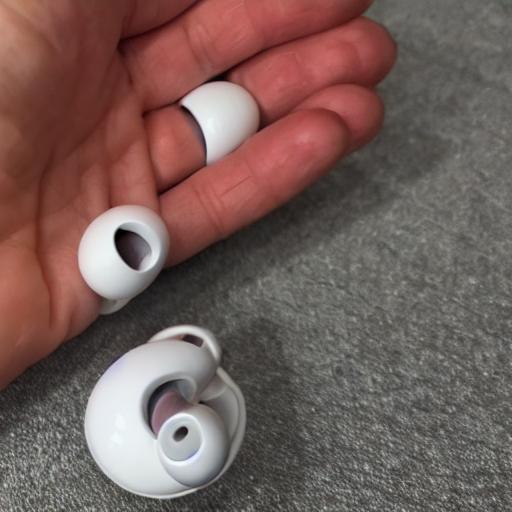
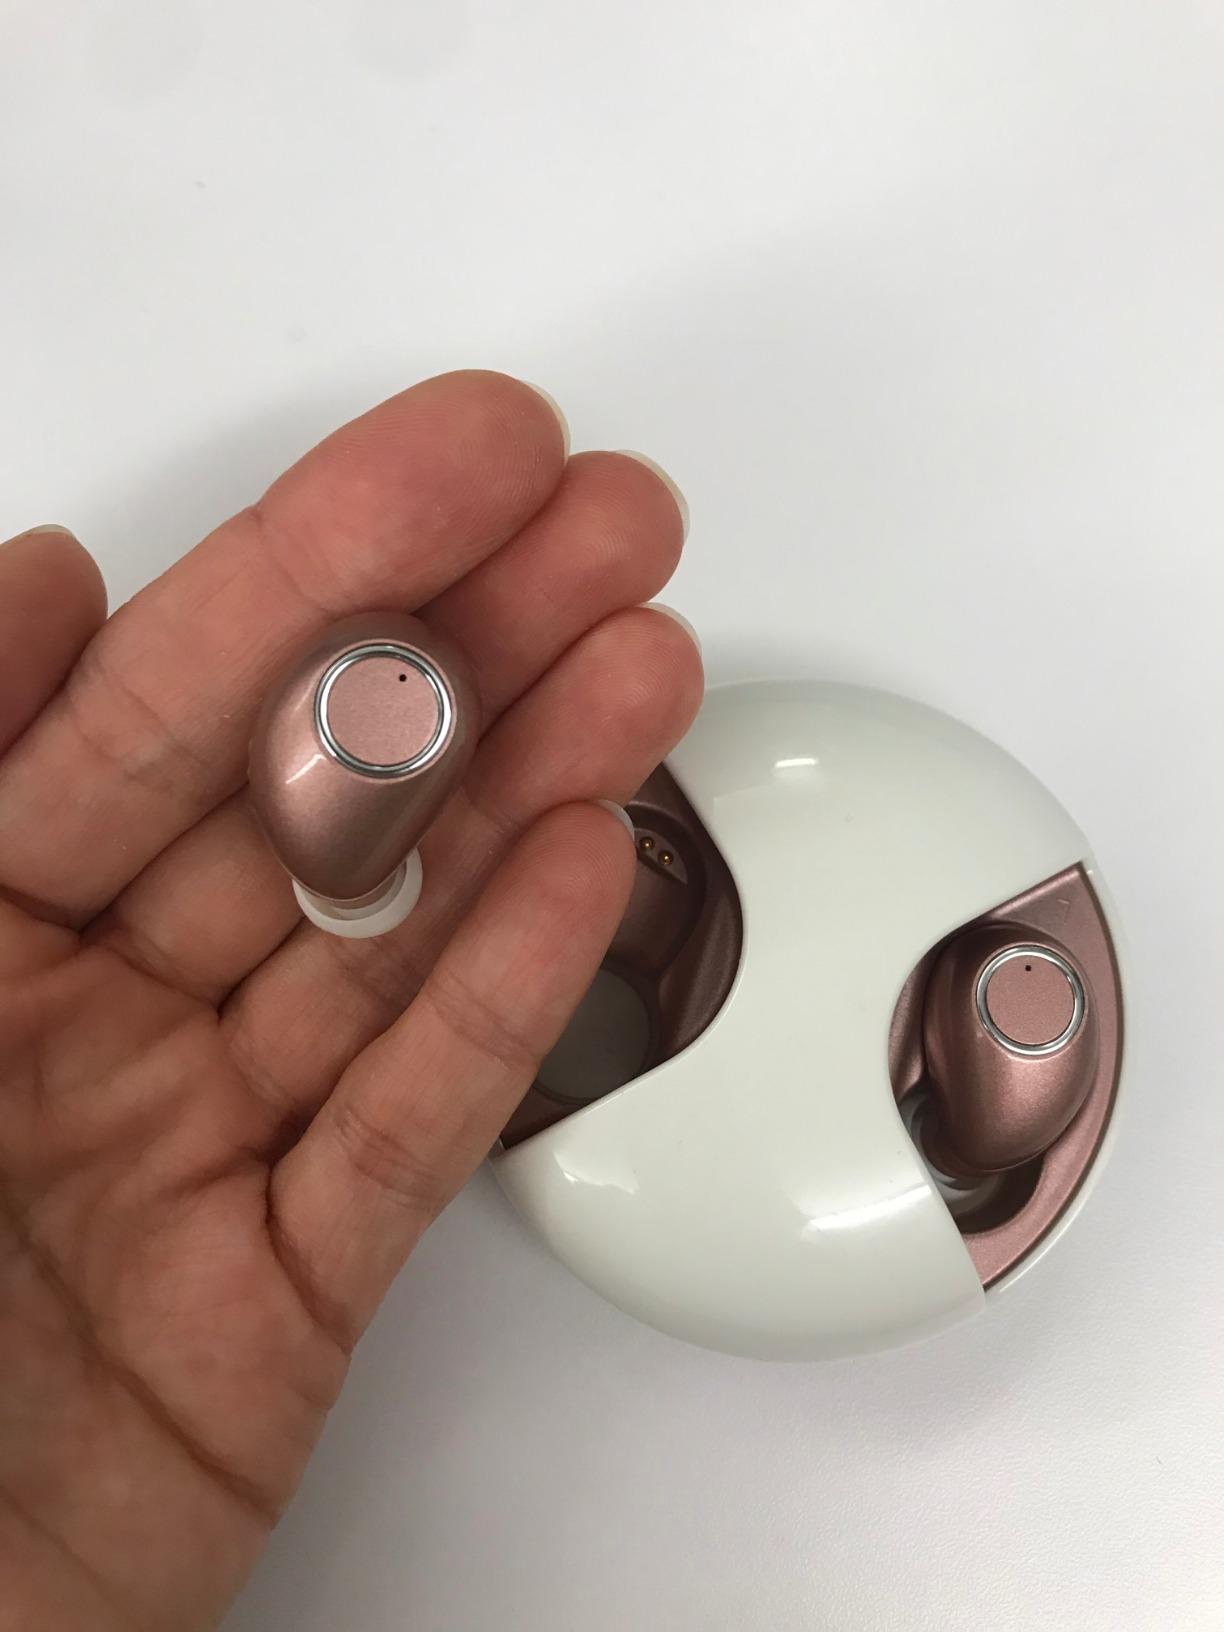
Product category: earbuds
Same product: no